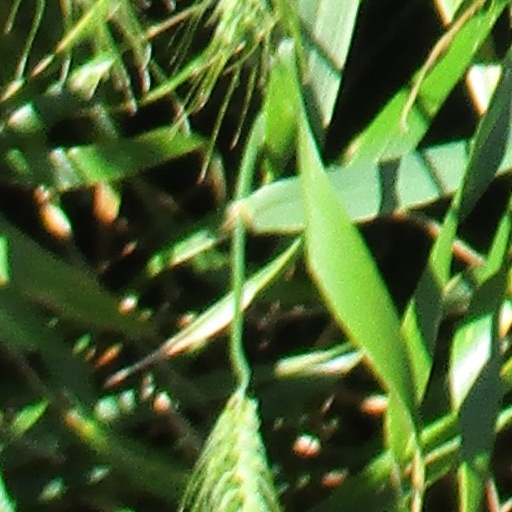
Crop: wheat